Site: brandenburg
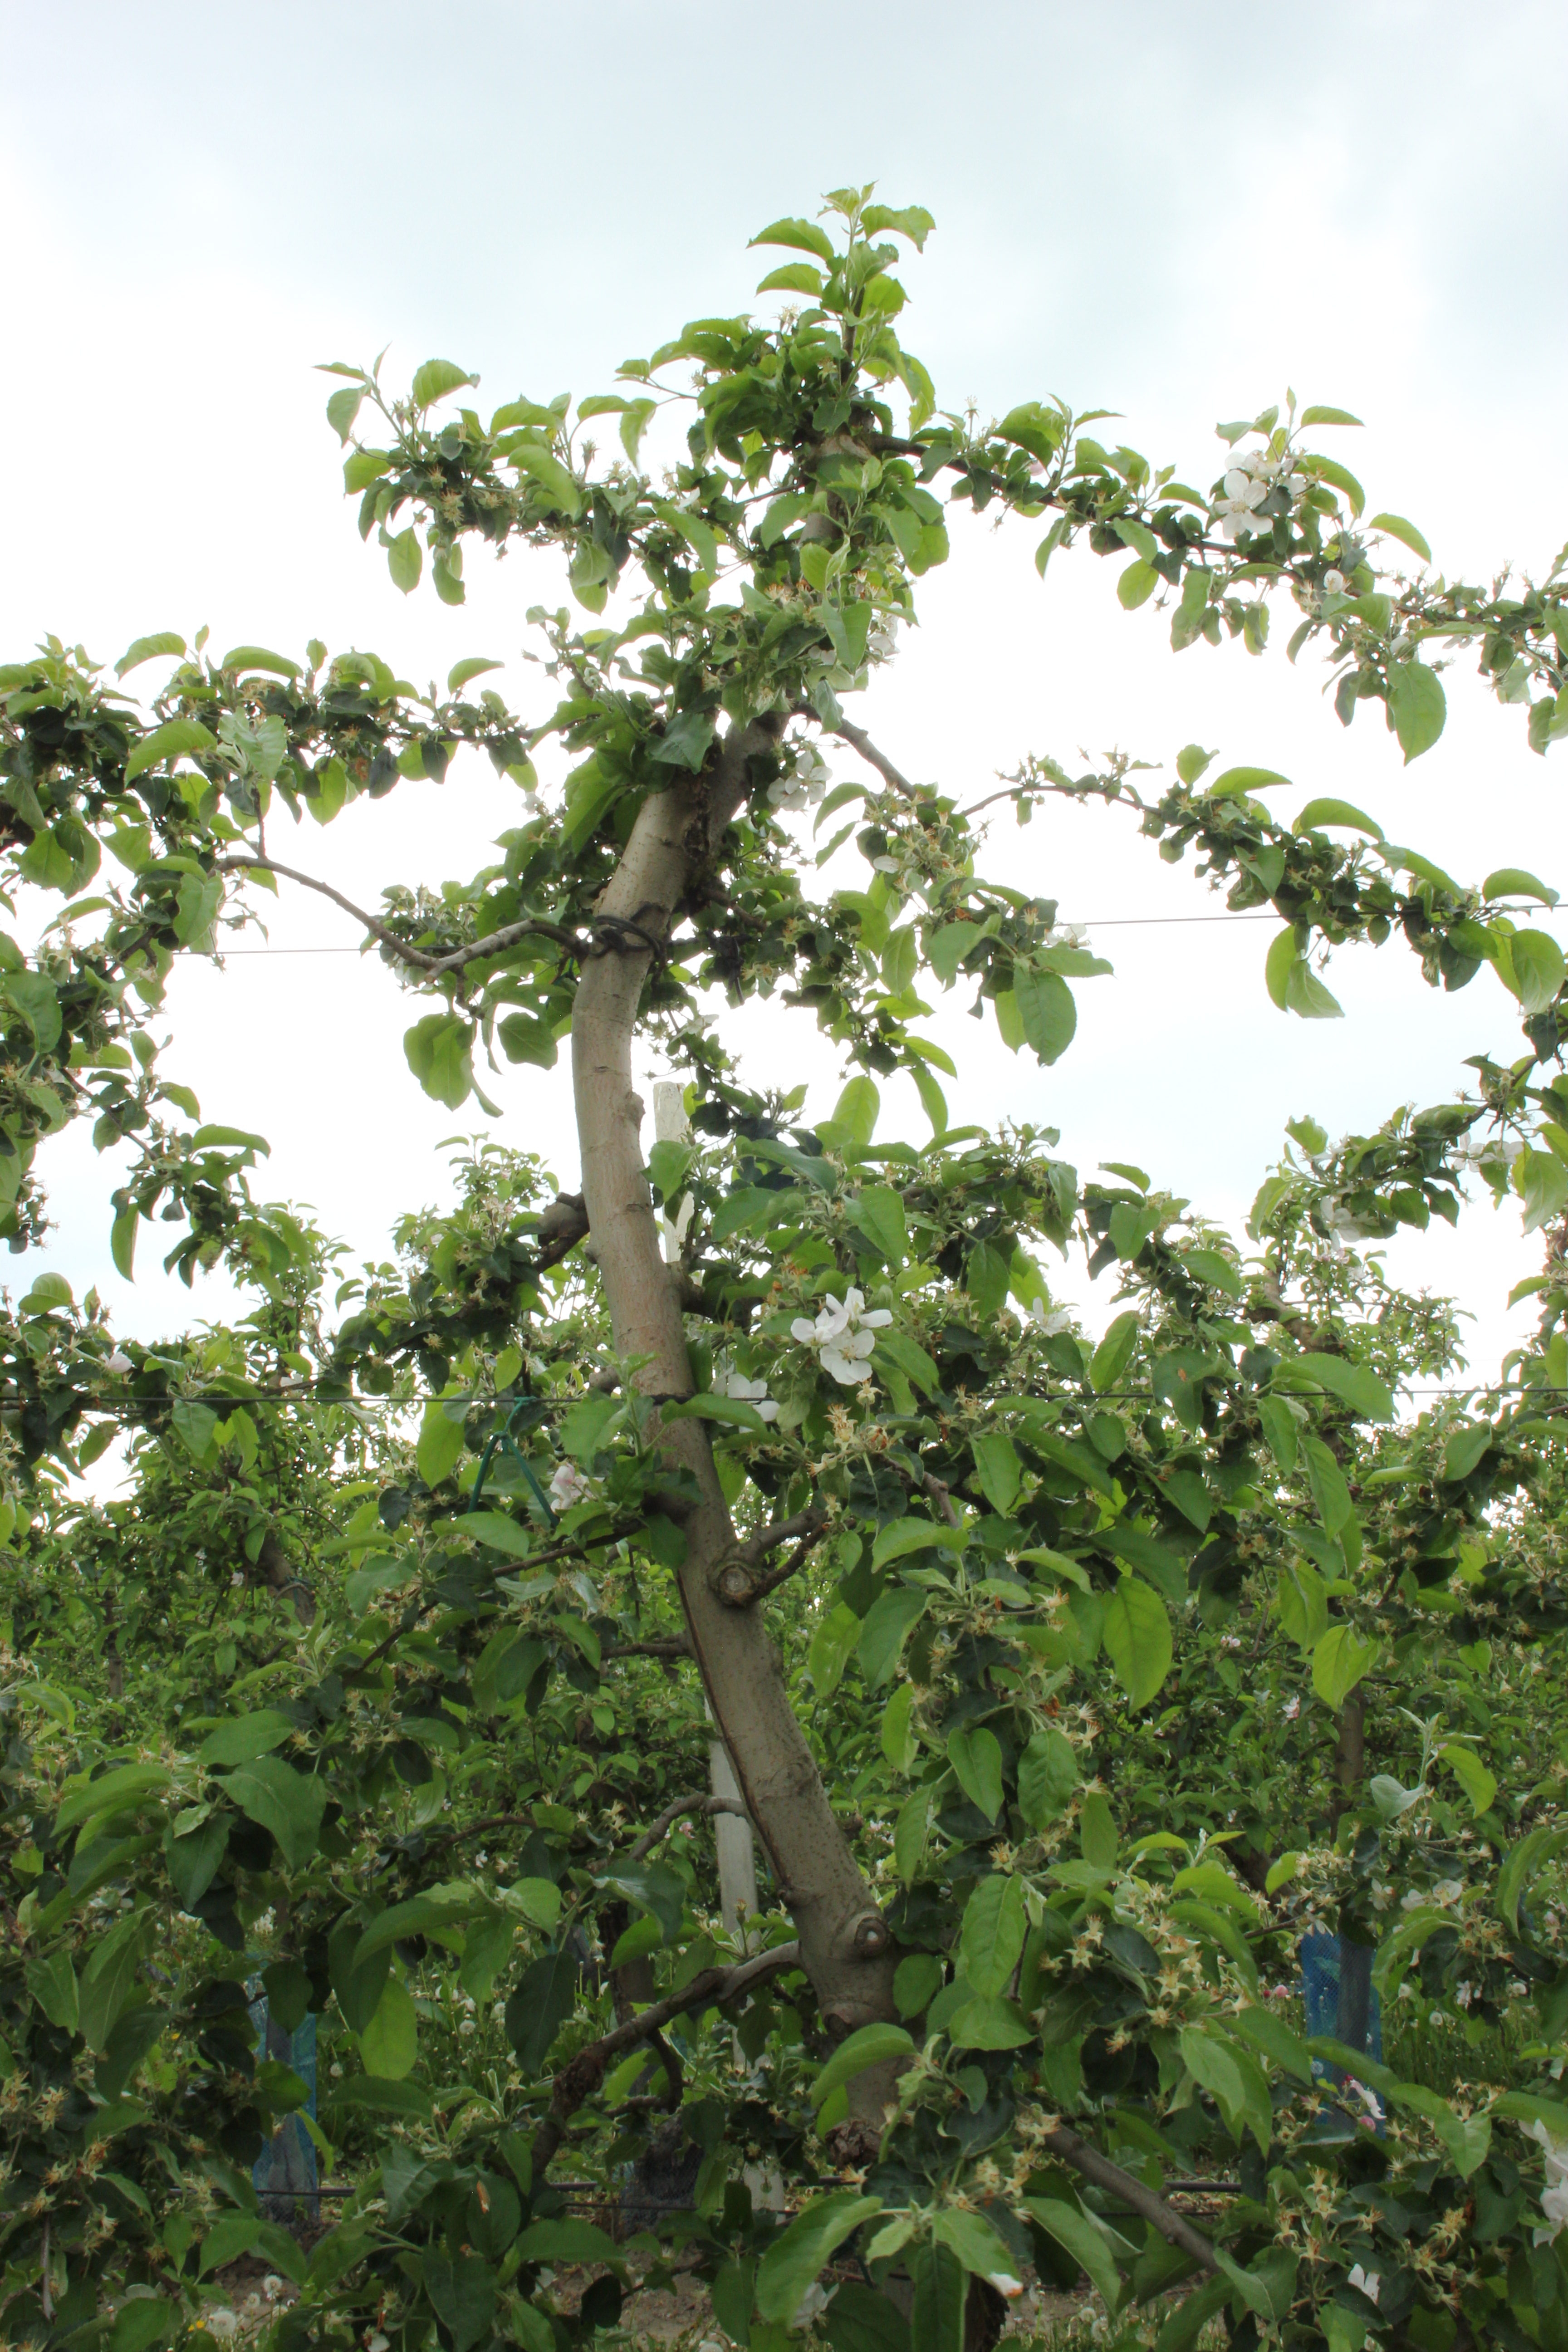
Growth stage (BBCH 67): Flowering